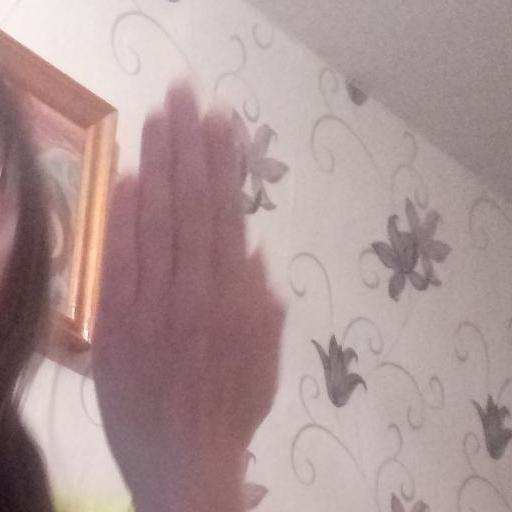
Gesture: stop_inverted